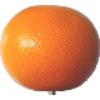
Label: Grapefruit Pink 1